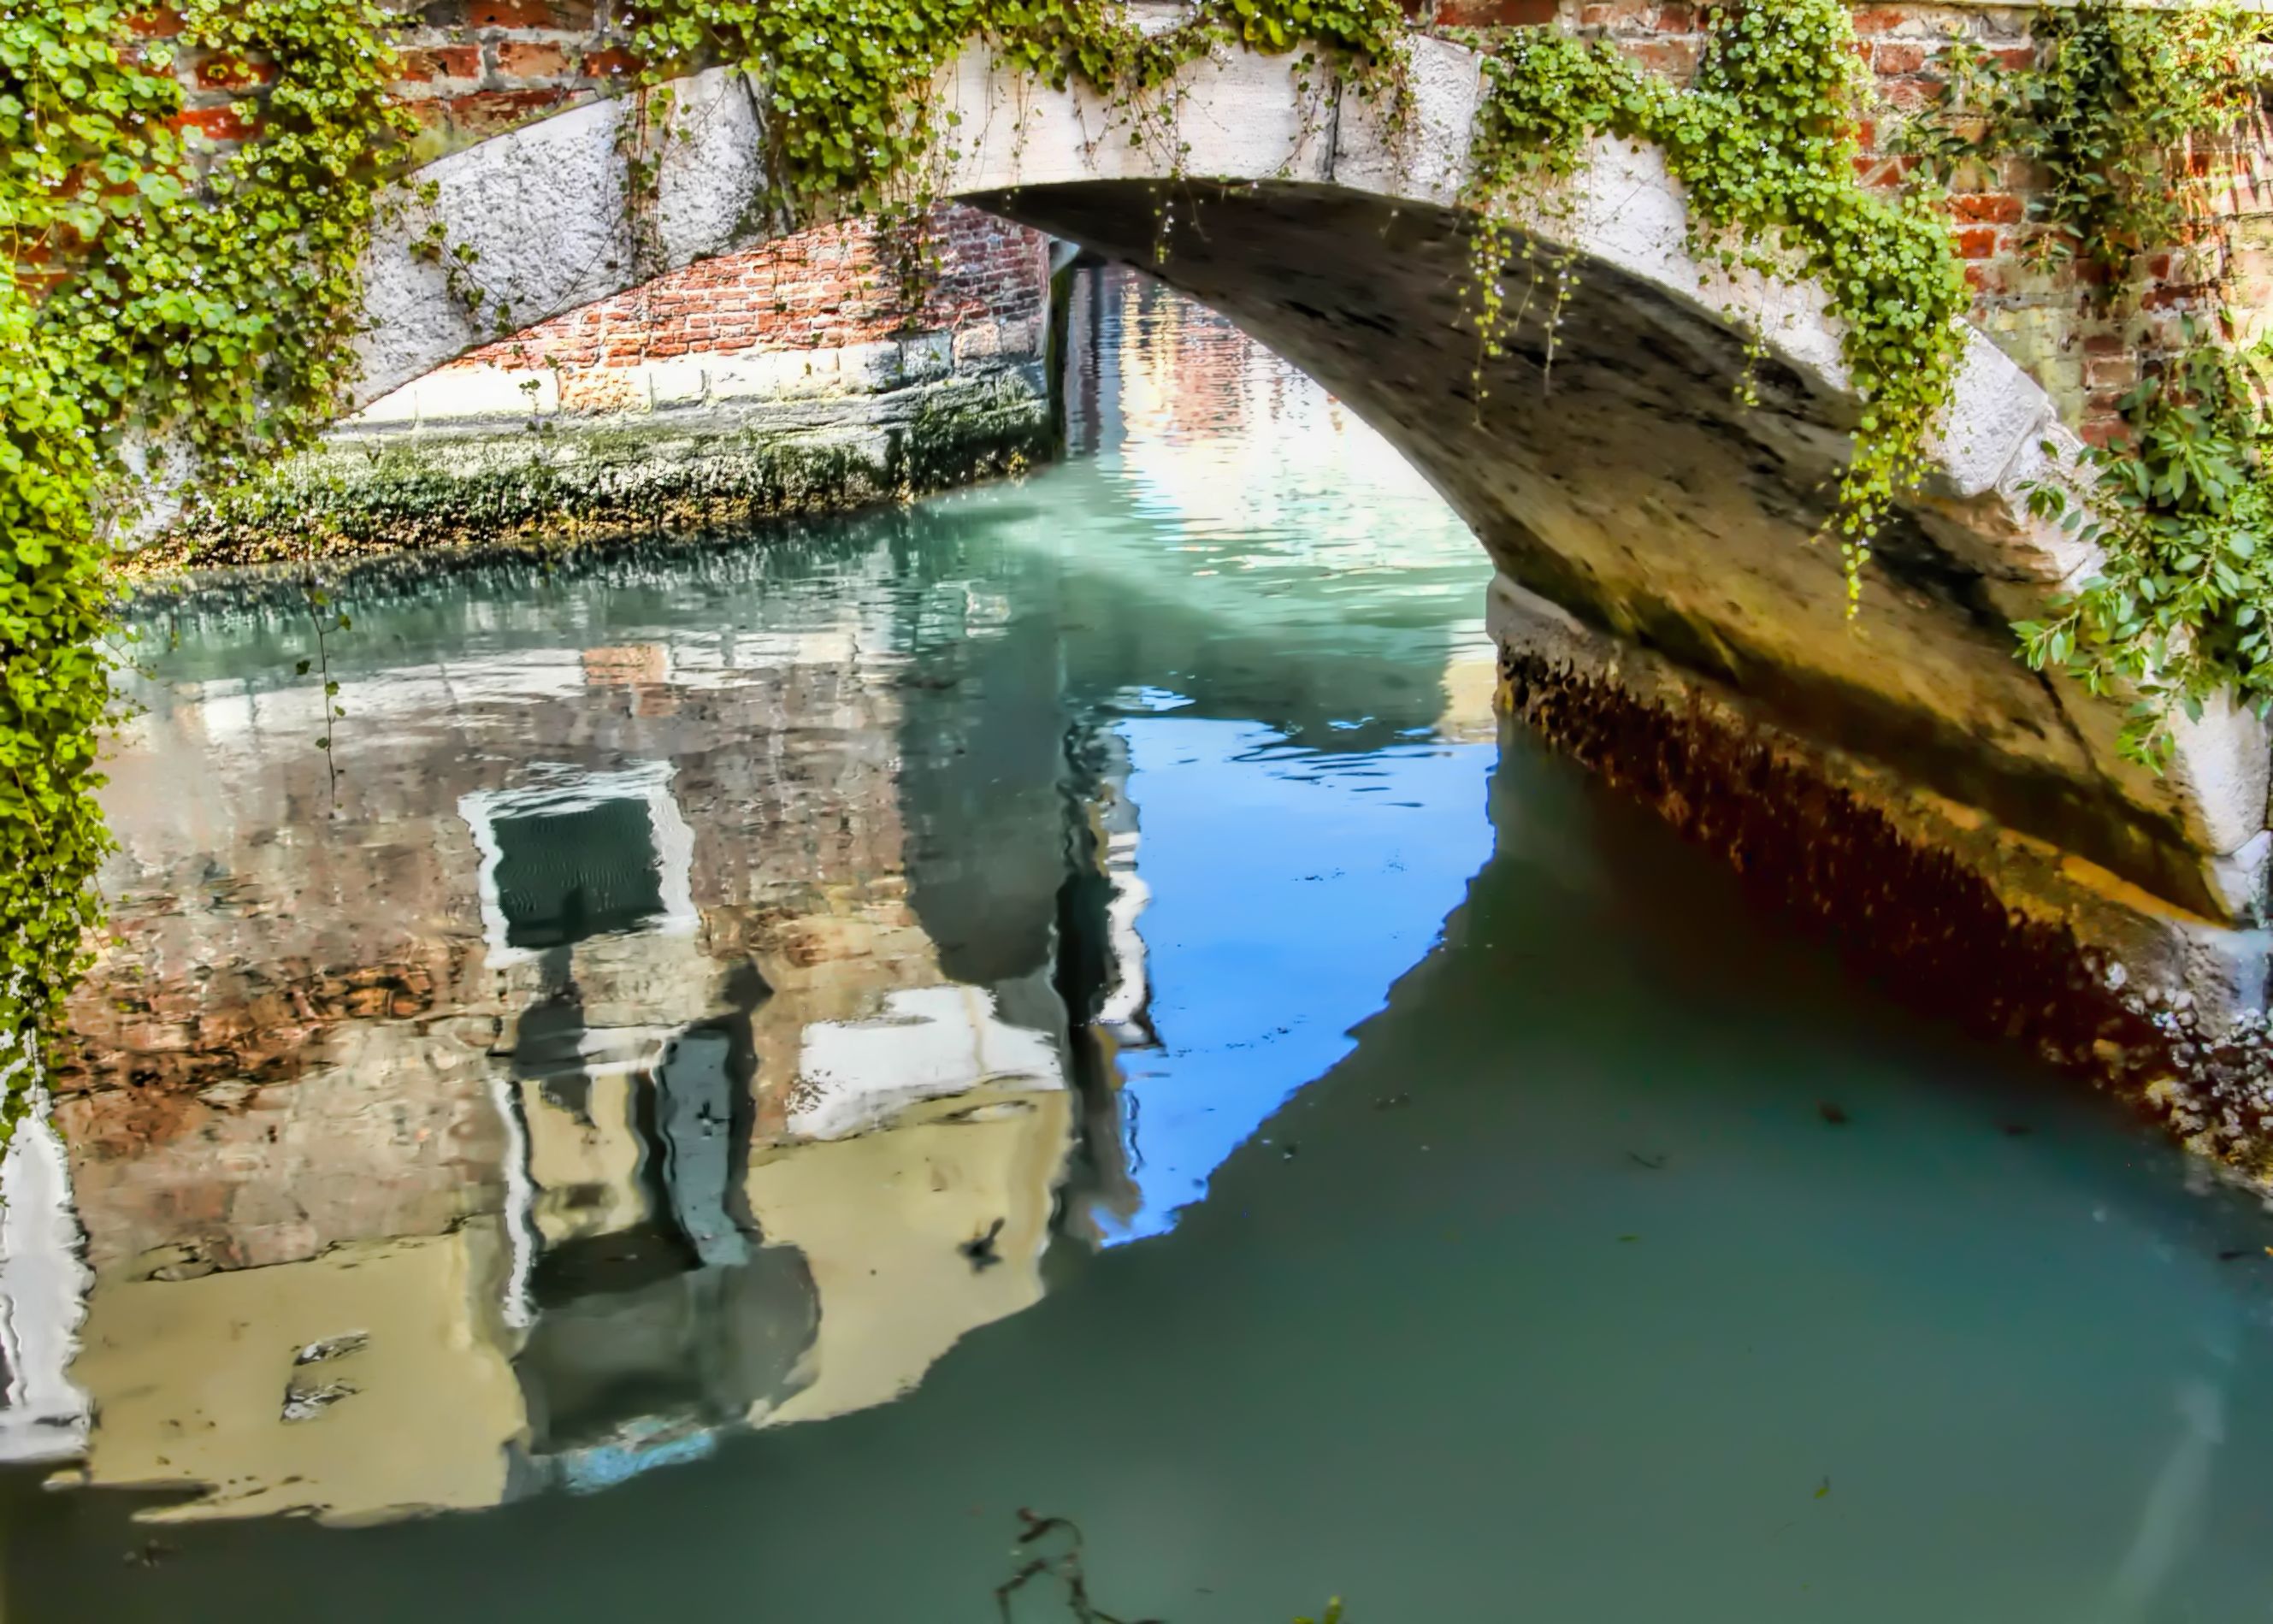
water, canal, pond, reflection, italy, venice, waterway, venezia